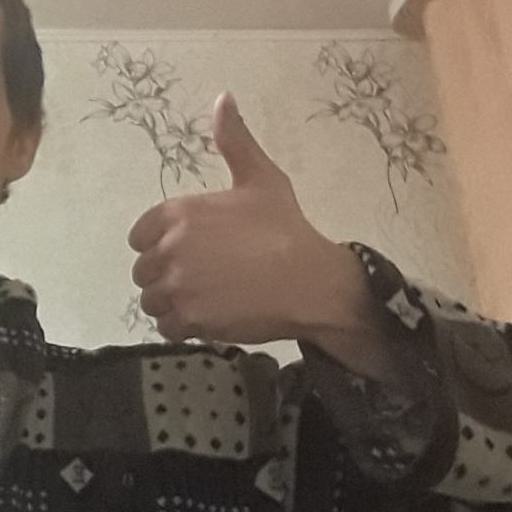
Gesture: like